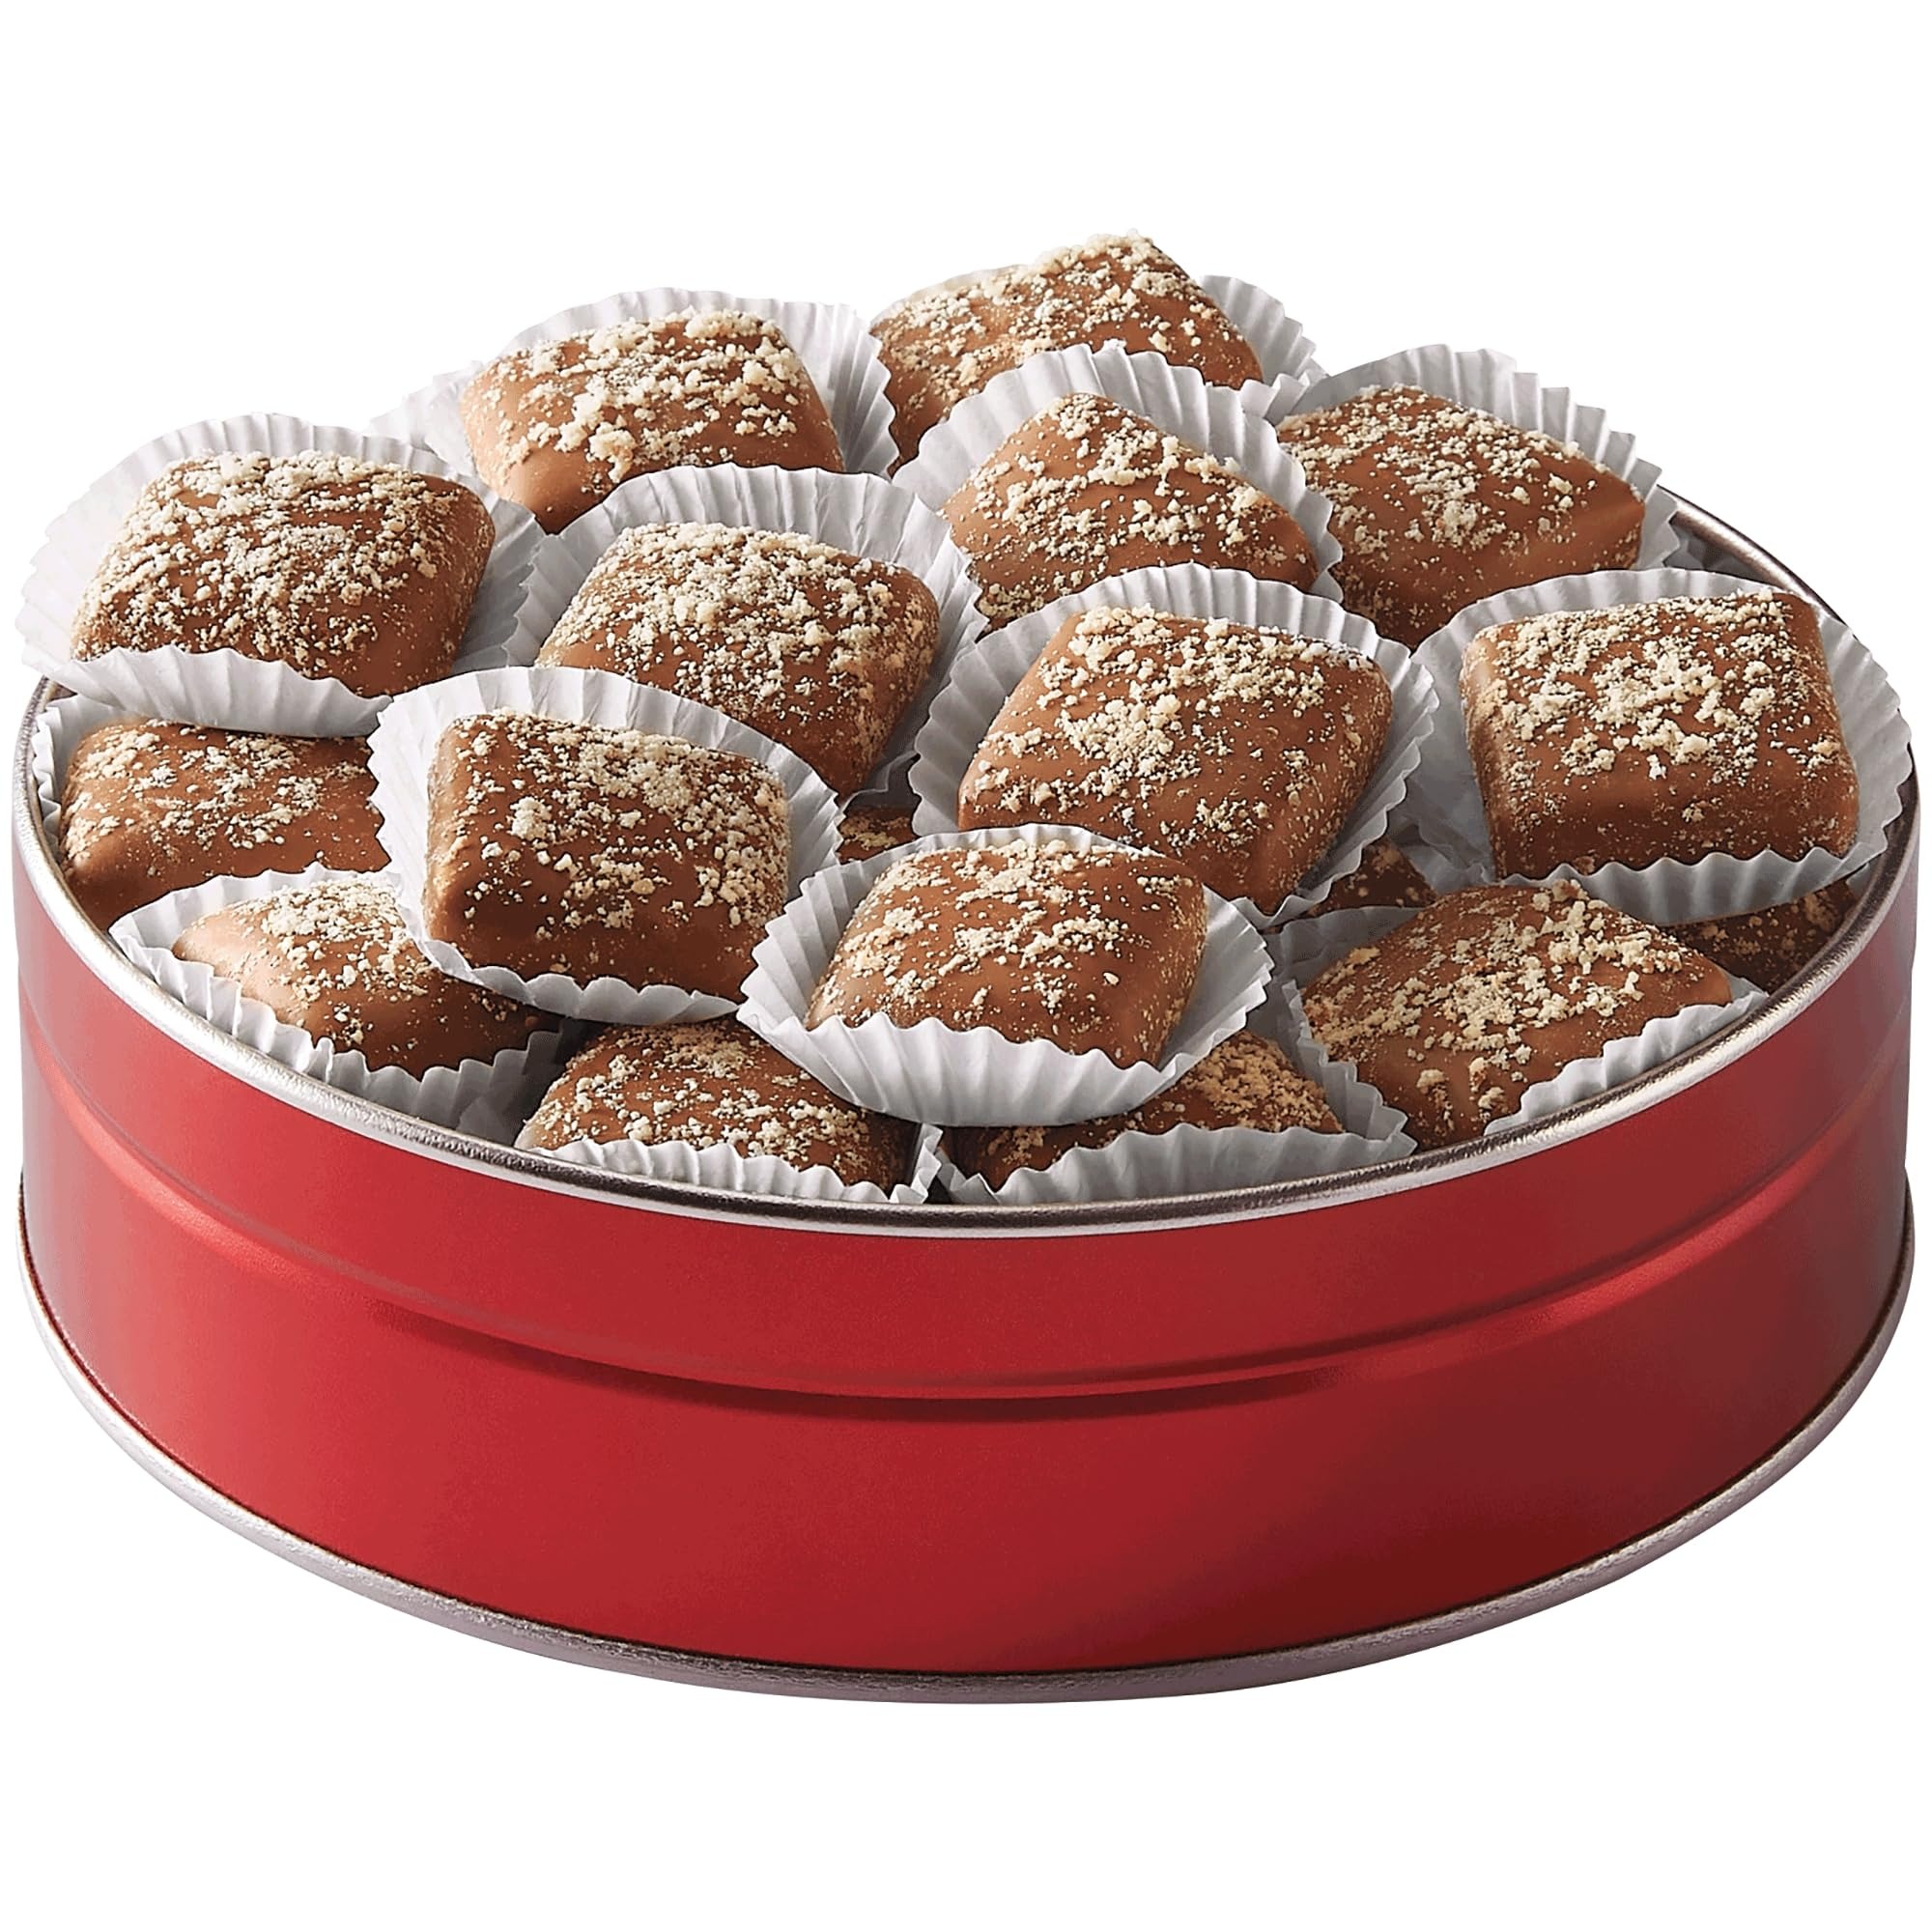
Item Name: The Swiss Colony Milk Chocolate-Covered Butter Toffee - Creamy Milk Chocolate, Gourmet Candy, Gift Tin, 1 Pound net wt.
Bullet Point 1: A GENEROUS GIFT: 1 pound of milk chocolate-covered butter toffee in an attractive, reusable gift tin
Bullet Point 2: THE FINEST INGREDIENTS: Made with sweet cream butter, sugar, almonds, and smooth, creamy milk chocolate for incredible flavor
Bullet Point 3: MADE WITH CARE: Each piece is handcrafted for quality and homemade goodness in every bite
Bullet Point 4: RICH AND SMOOTH: Delicious gourmet candy that melts in your mouth with a burst of rich, buttery sweetness
Bullet Point 5: ONE OF OUR MOST POPULAR GIFTS: Perfect for birthdays, holidays, thank-you gifts, or any occasion to treat someone to creamy chocolate-covered toffee
Bullet Point 6: EVERYONE LOVES IT: Butter Toffee, Chocolate Toffee, Chocolate Covered Toffee, Gift Boxes, Gift Baskets
Product Description: To make the creamiest butter toffee you can find, we blend sweet cream butter, sugar and crushed almonds in fire-heated copper kettles, then drench each piece in a rich, smooth blend of milk chocolate. Every single piece is hand poured, hand fashioned and hand packed for homemade care in every bite, and a melt-in-your-mouth flavor bursting with buttery goodness. <br><br> This delicious milk chocolate-covered butter toffee makes a wonderful gift for any occasion. The holiday gift tin is filled with one pound of creamy, gourmet candy perfect for snacking, parties, or sharing. Made with sweet cream butter, sugar, almonds and smooth milk chocolate, every piece delivers incredible flavor in each bite. An excellent gift idea for birthdays, thank-you gifts, Christmas, or as a get-well present. This sweet treat will be appreciated by family, friends, co-workers, and anyone with a craving for melt-in-your-mouth toffee drenched in creamy milk chocolate.
Value: 1.0
Unit: Count

Price: 39.99